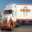
Label: truck